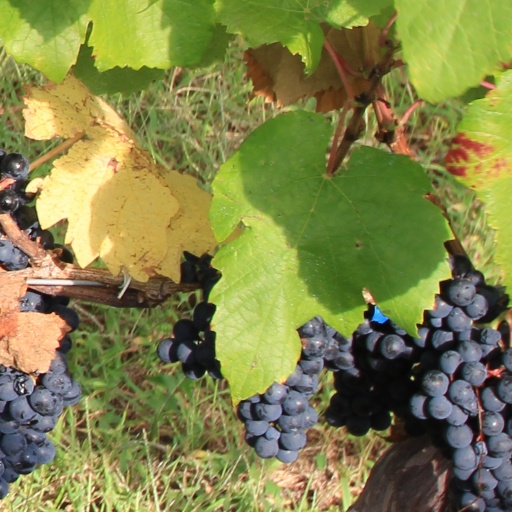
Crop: grape